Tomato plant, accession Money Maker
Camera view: horizontal (90 deg, fisheye); turntable rotation: 90 degrees
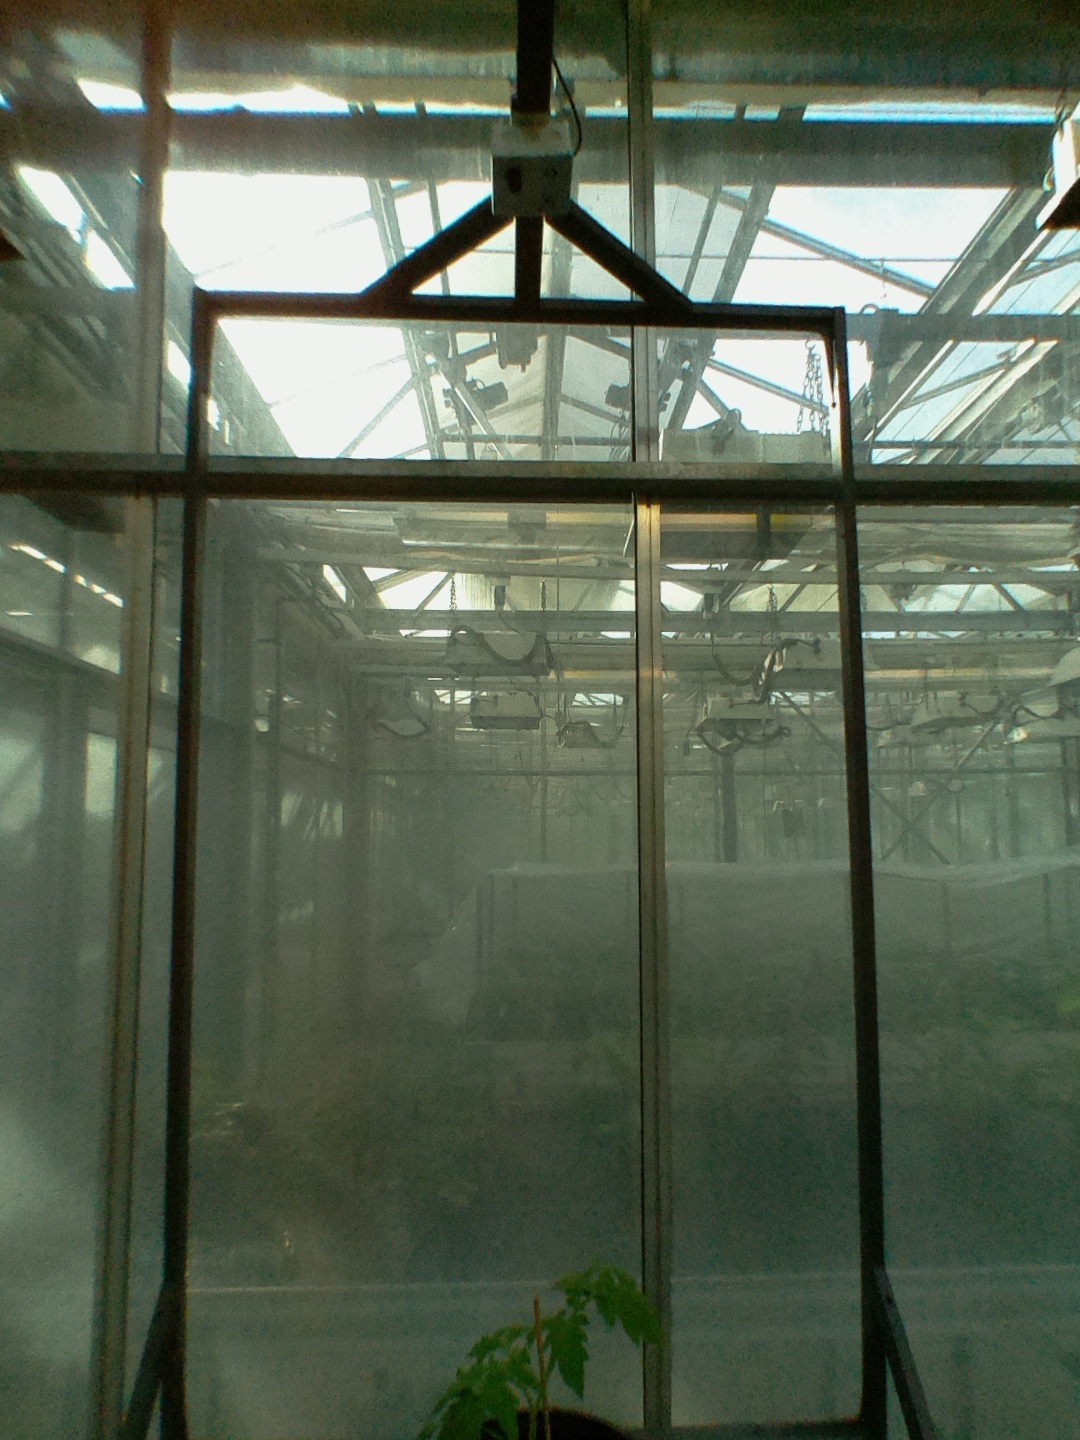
BBCH growth stage 13: 6 of true leaves visible